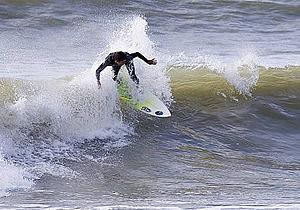
Surfer - Les Grenettes - La Noue/Sainte-Marie-de-Ré - Île de Ré - Charente-Maritime Photo issue de ma banque d'images
L’île de Ré est une île française située dans le golfe de Gascogne, au large des côtes aunisiennes.
L’île de Ré grâce à sa position géographique – la côte sud tournée vers l’ouest – est propice à recevoir les houles du large, de l’Atlantique.